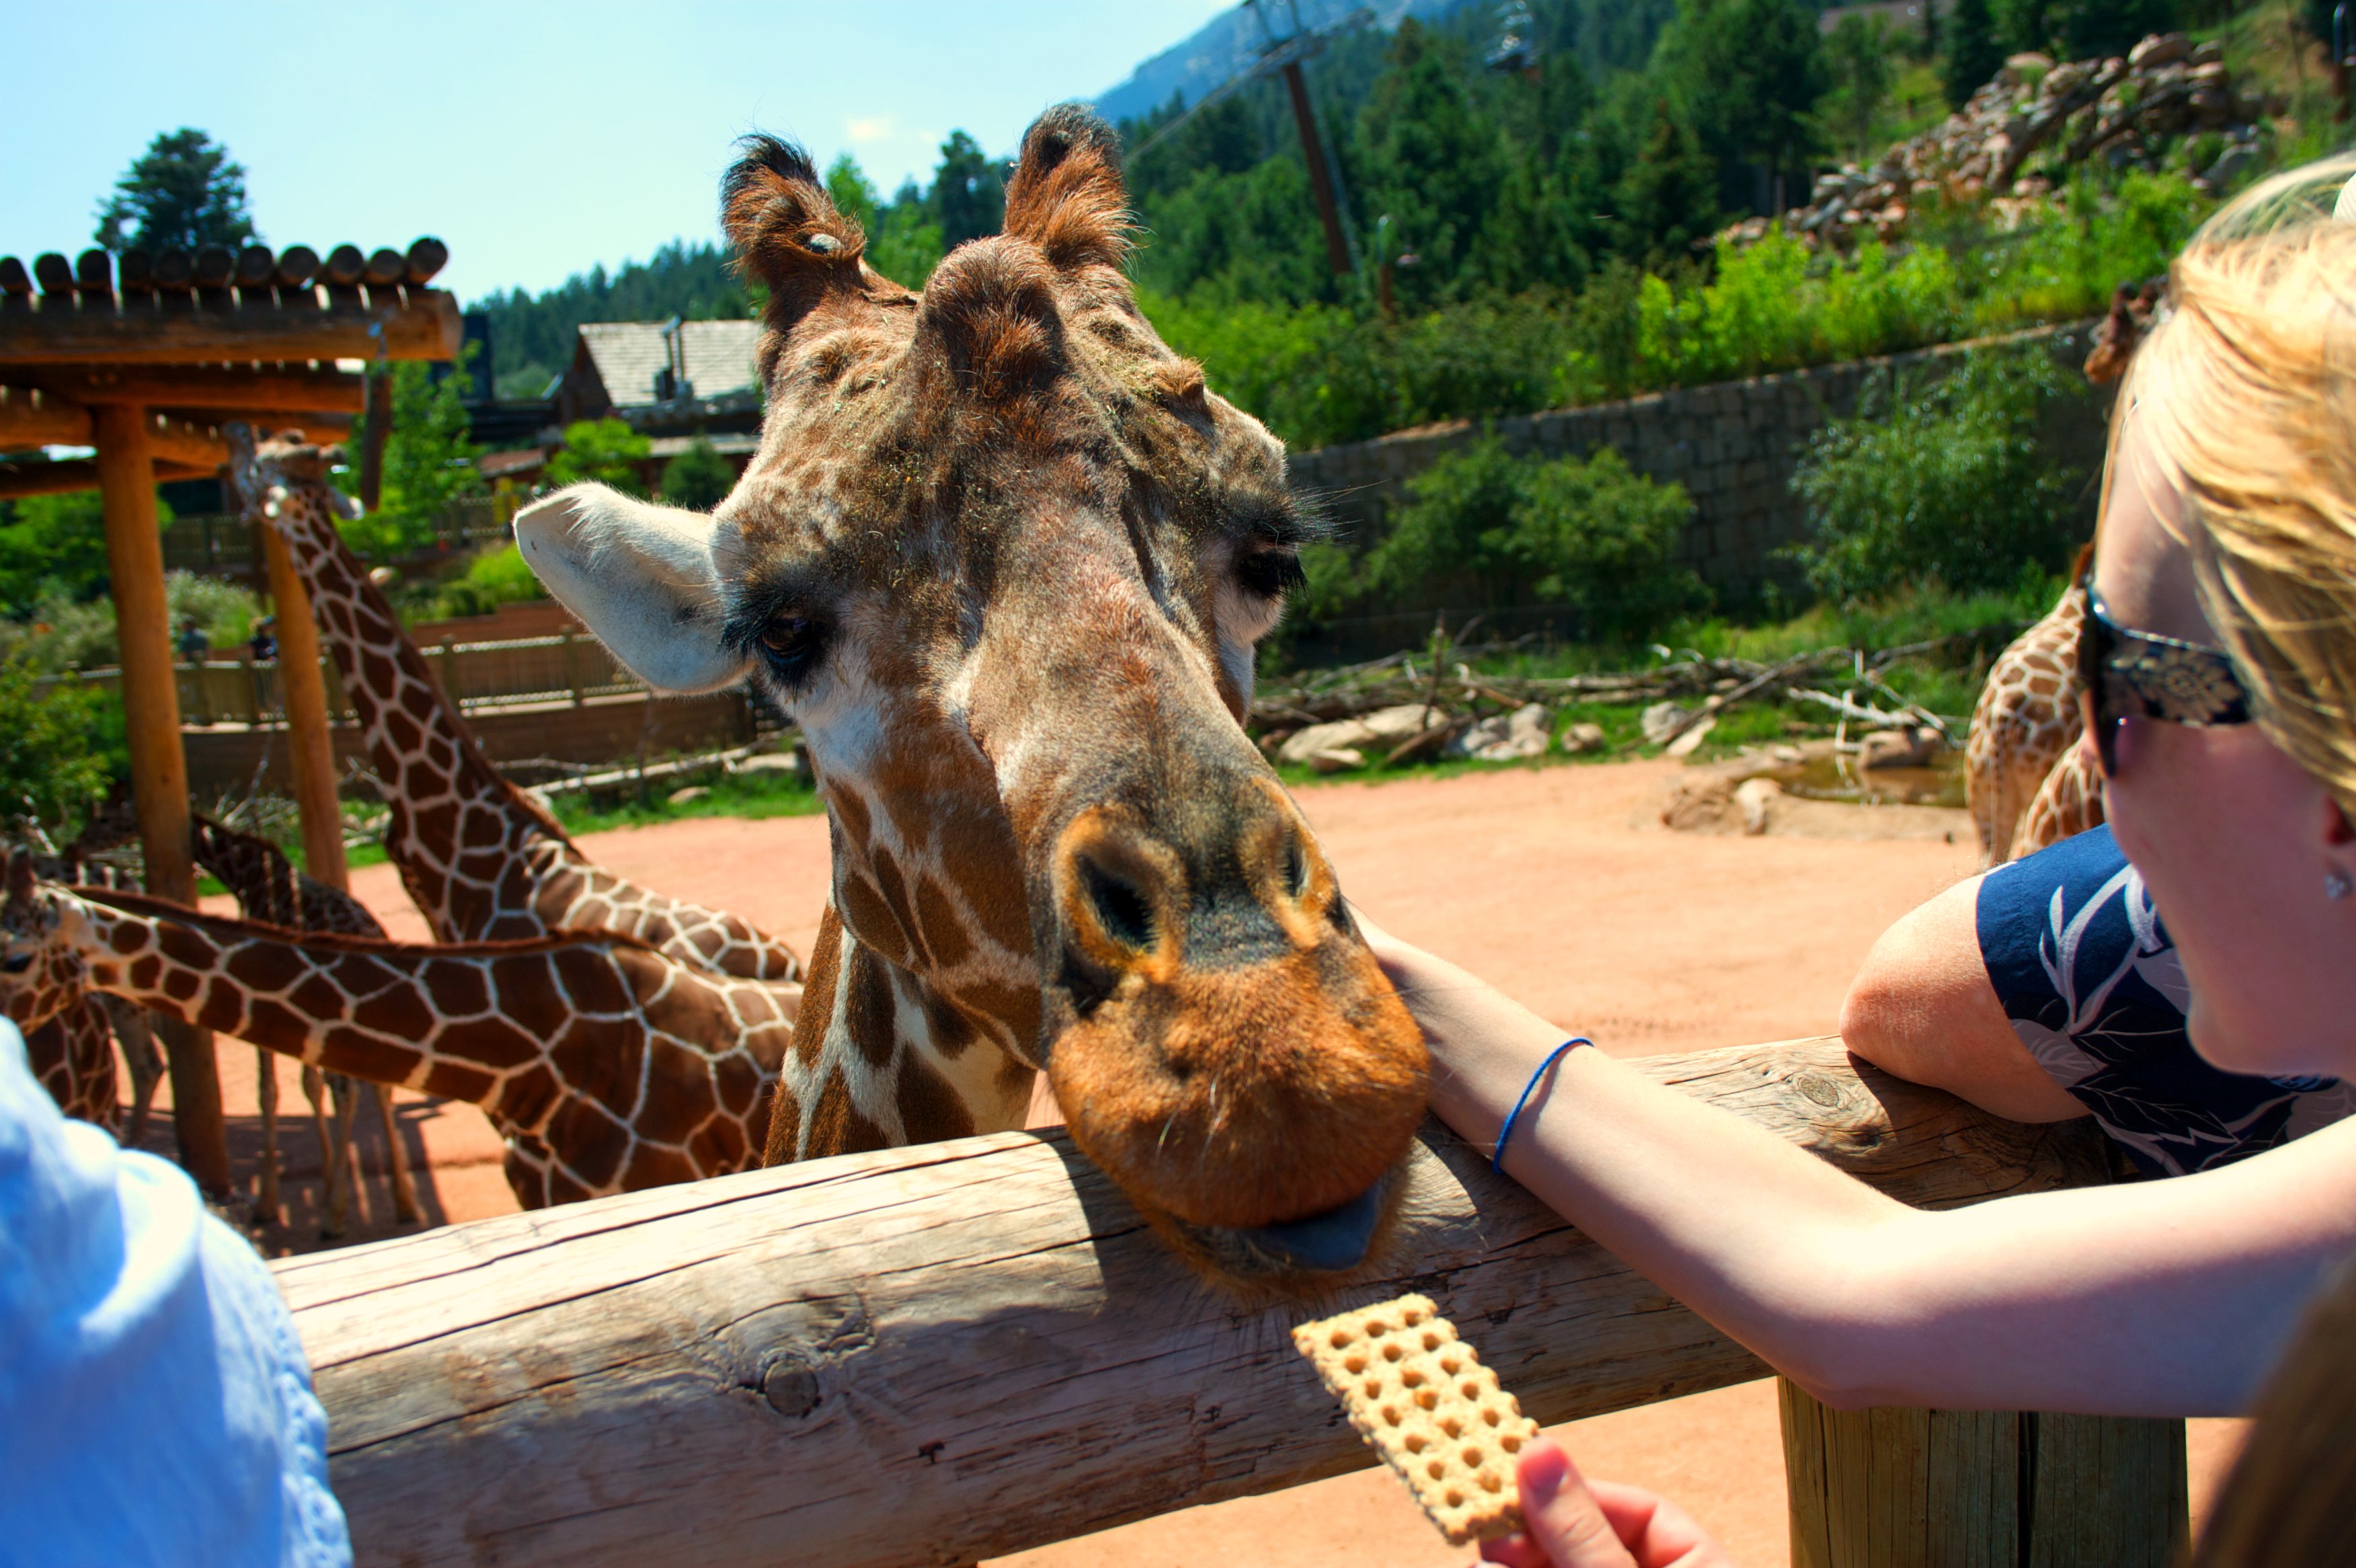
recreation, zoo, colorado, mountains, animals, springs, safari, girraffes